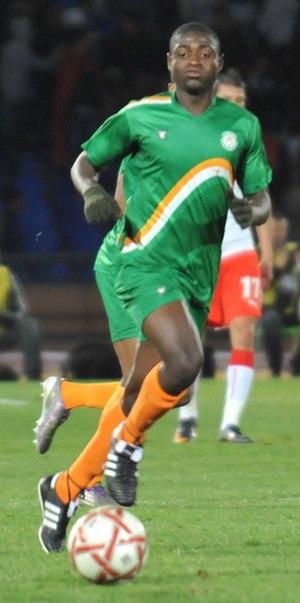
MAROC vs NIGER
Boubacar Talatou, né le 12 mars 1989 à Niamey, est un joueur de football professionnel nigérien évoluant au poste de milieu de terrain offensif aux Orlando Pirates.
L'Association Sportive Nationale de la Nigelec est un club nigérien de football basé à Niamey et fondé en 2005.